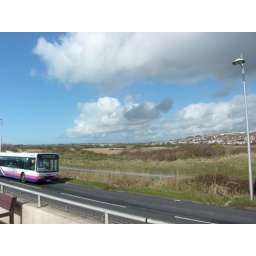
Blue sky and approcahing dark clouds over lodmoor